Leliko

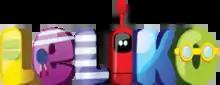

Leliko is a Turkish 3D animation television series created by Ayşe Şule Bilgiç, who also created "Pepee". It is produced by Düşyeri Cartoon Film Studio ("Düşyeri Çizgi Film Stüdyosu"). The series premiered on the children's television channel Planet Çocuk on 7 October 2013.